2003 AFC–OFC Challenge Cup

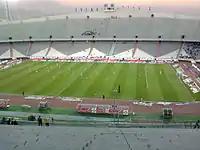
Azadi Stadium hosted the match

The 2003 AFC–OFC Challenge Cup was the second edition of the AFC–OFC Challenge Cup, it was contested between Iran, winners of the 2002 Asian Games, and New Zealand, winners of the 2002 OFC Nations Cup. The match was originally planned as two-legged tie on 28 March in Auckland and 4 April in Tehran, but then postponed due to Iraq War. Finally, the match was played in one leg on 12 October 2003 in Tehran.